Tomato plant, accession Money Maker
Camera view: tilt-top (135 deg); turntable rotation: 300 degrees
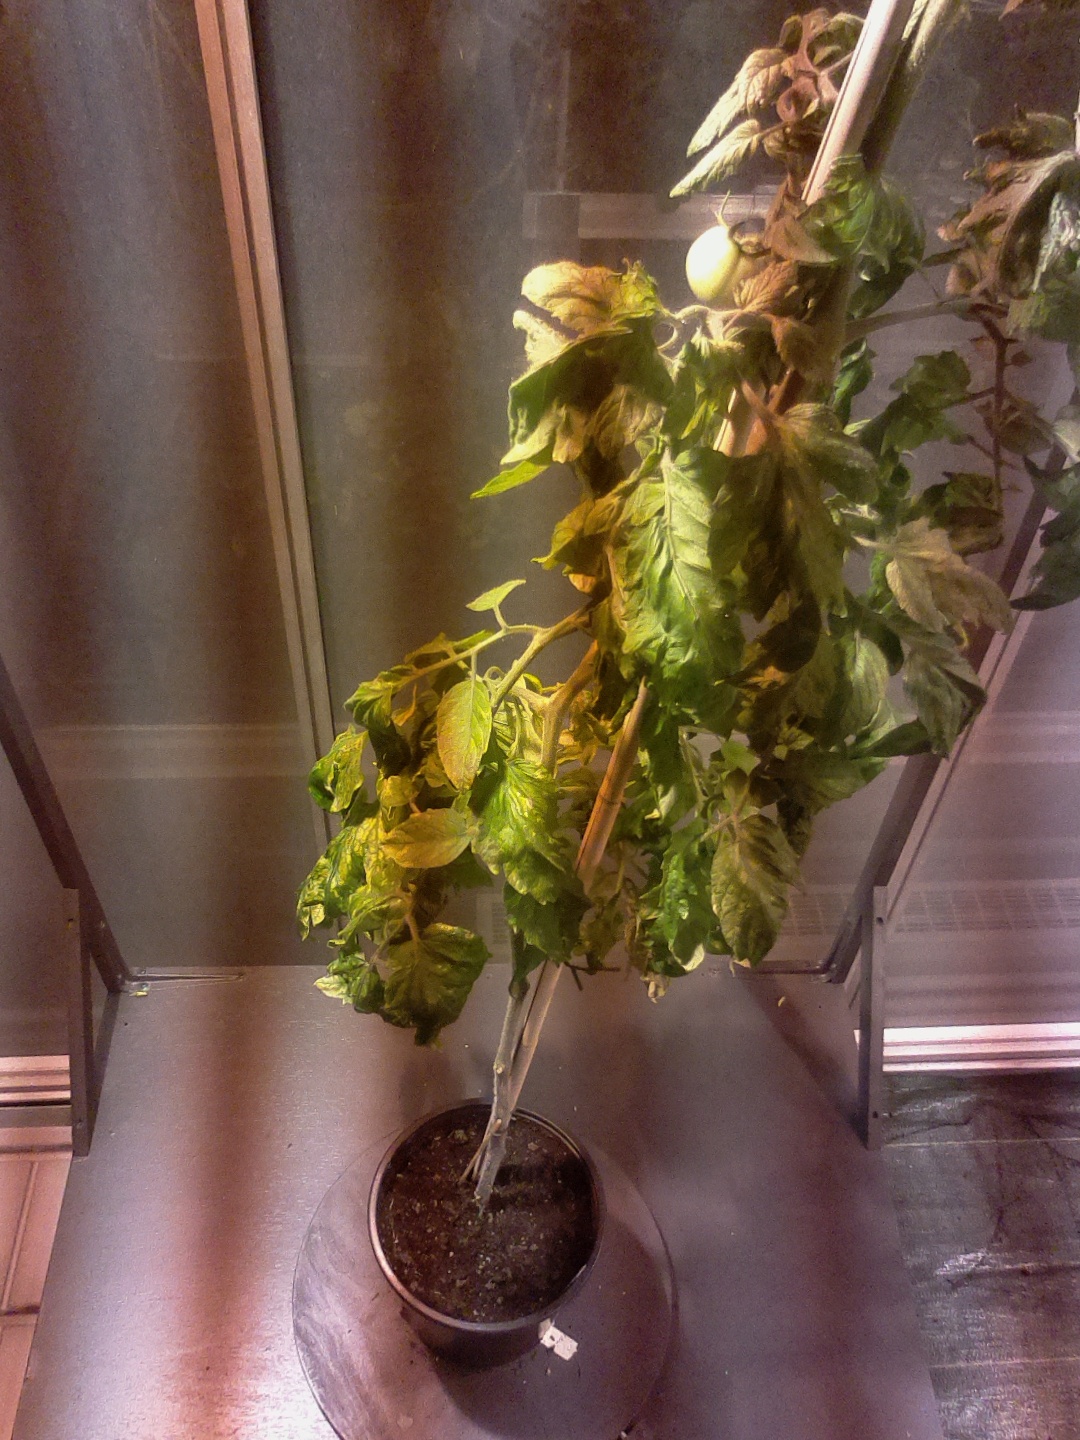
BBCH growth stage 74: 40%-50% of final fruit size